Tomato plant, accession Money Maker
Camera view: vertical (180 deg); turntable rotation: 210 degrees
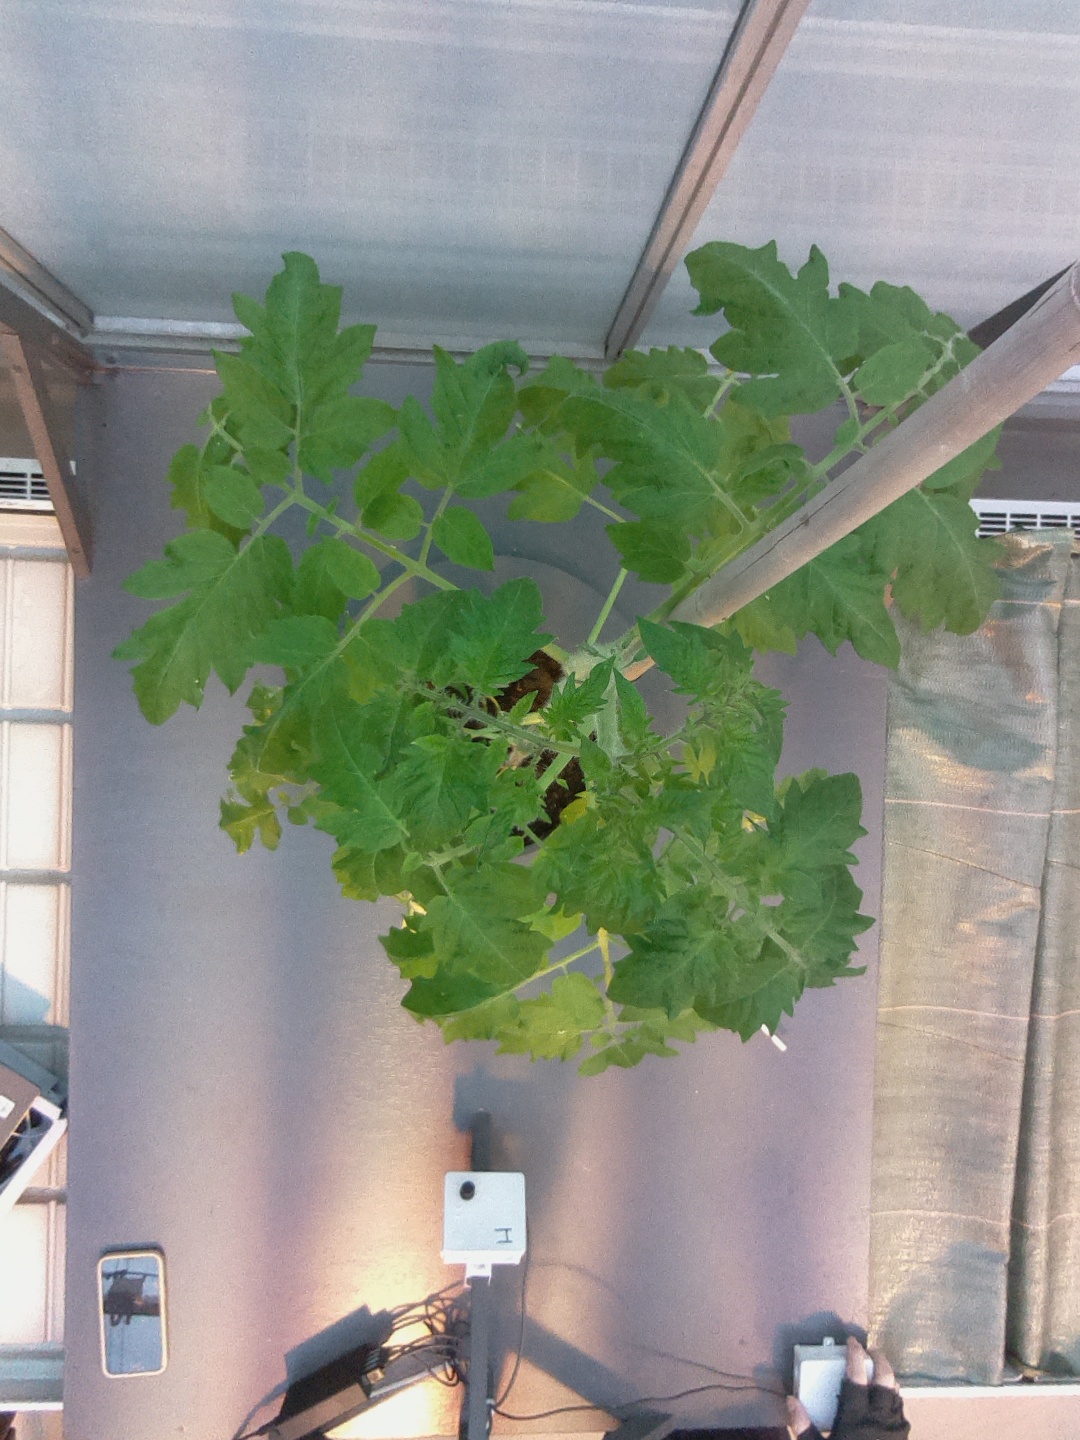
BBCH growth stage 60: First flowers open